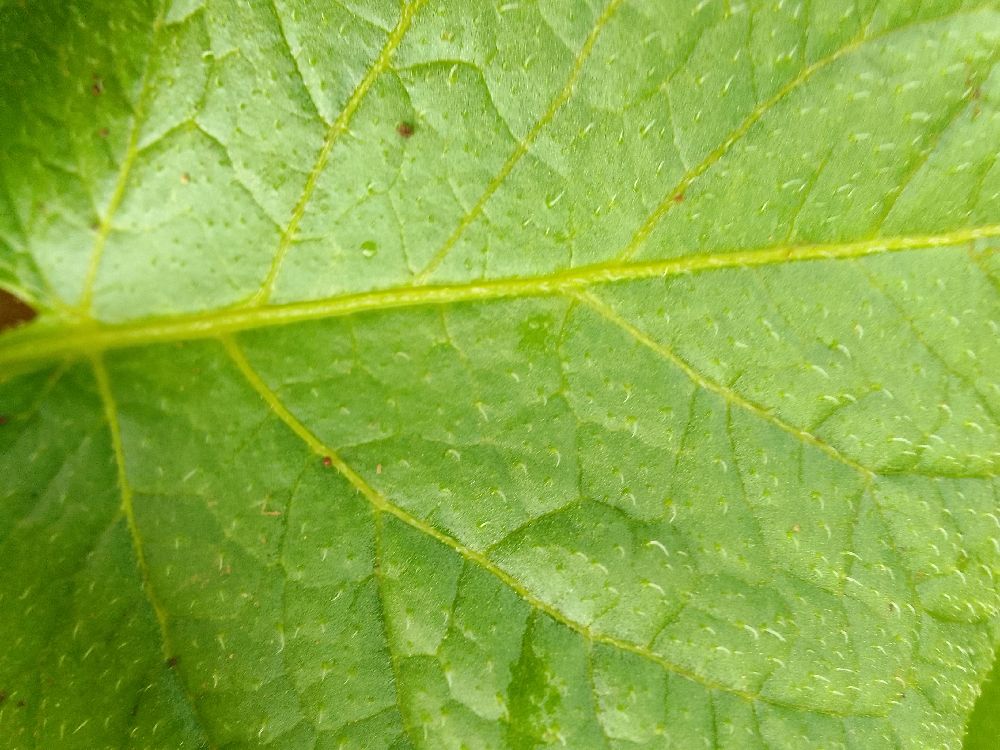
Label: Healthy